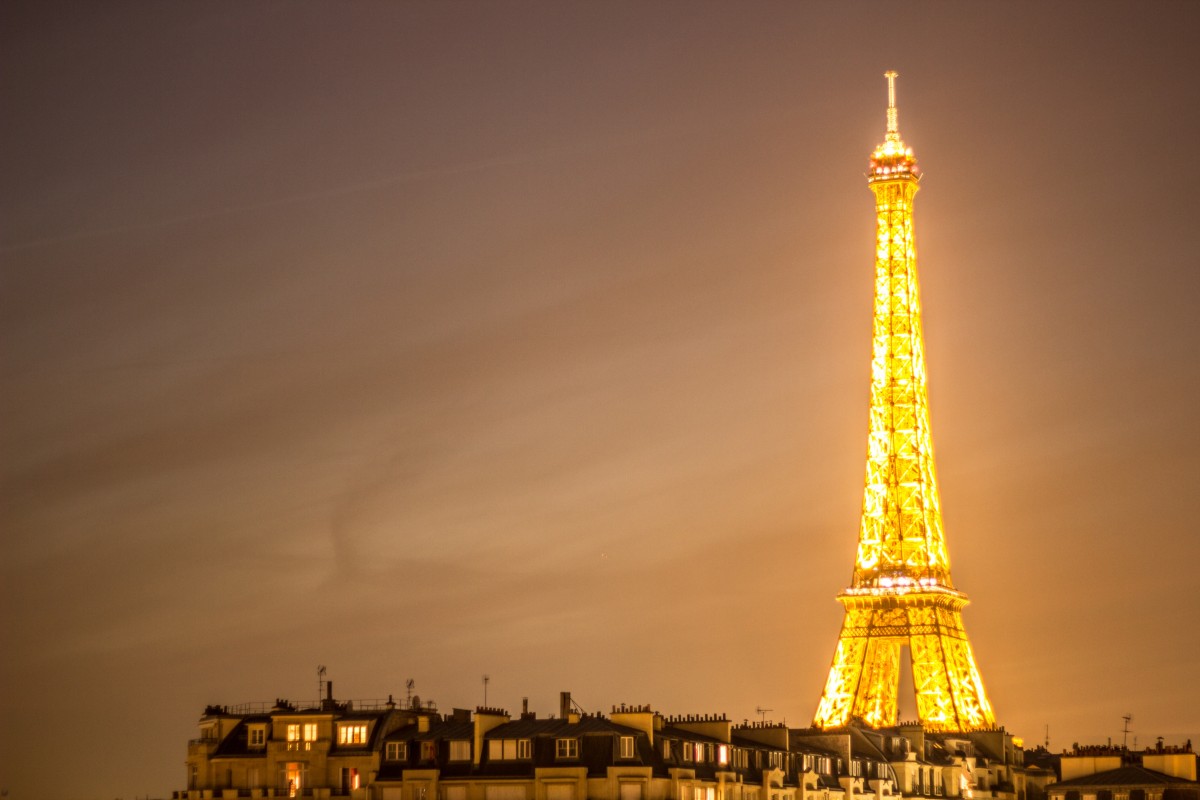
Tags: night, skyscraper, cityscape, dusk, evening, tower